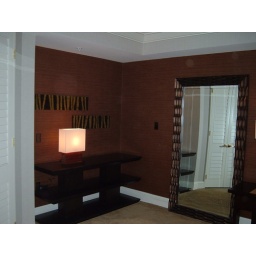
Pretty mirror and funky table in one area of our room.